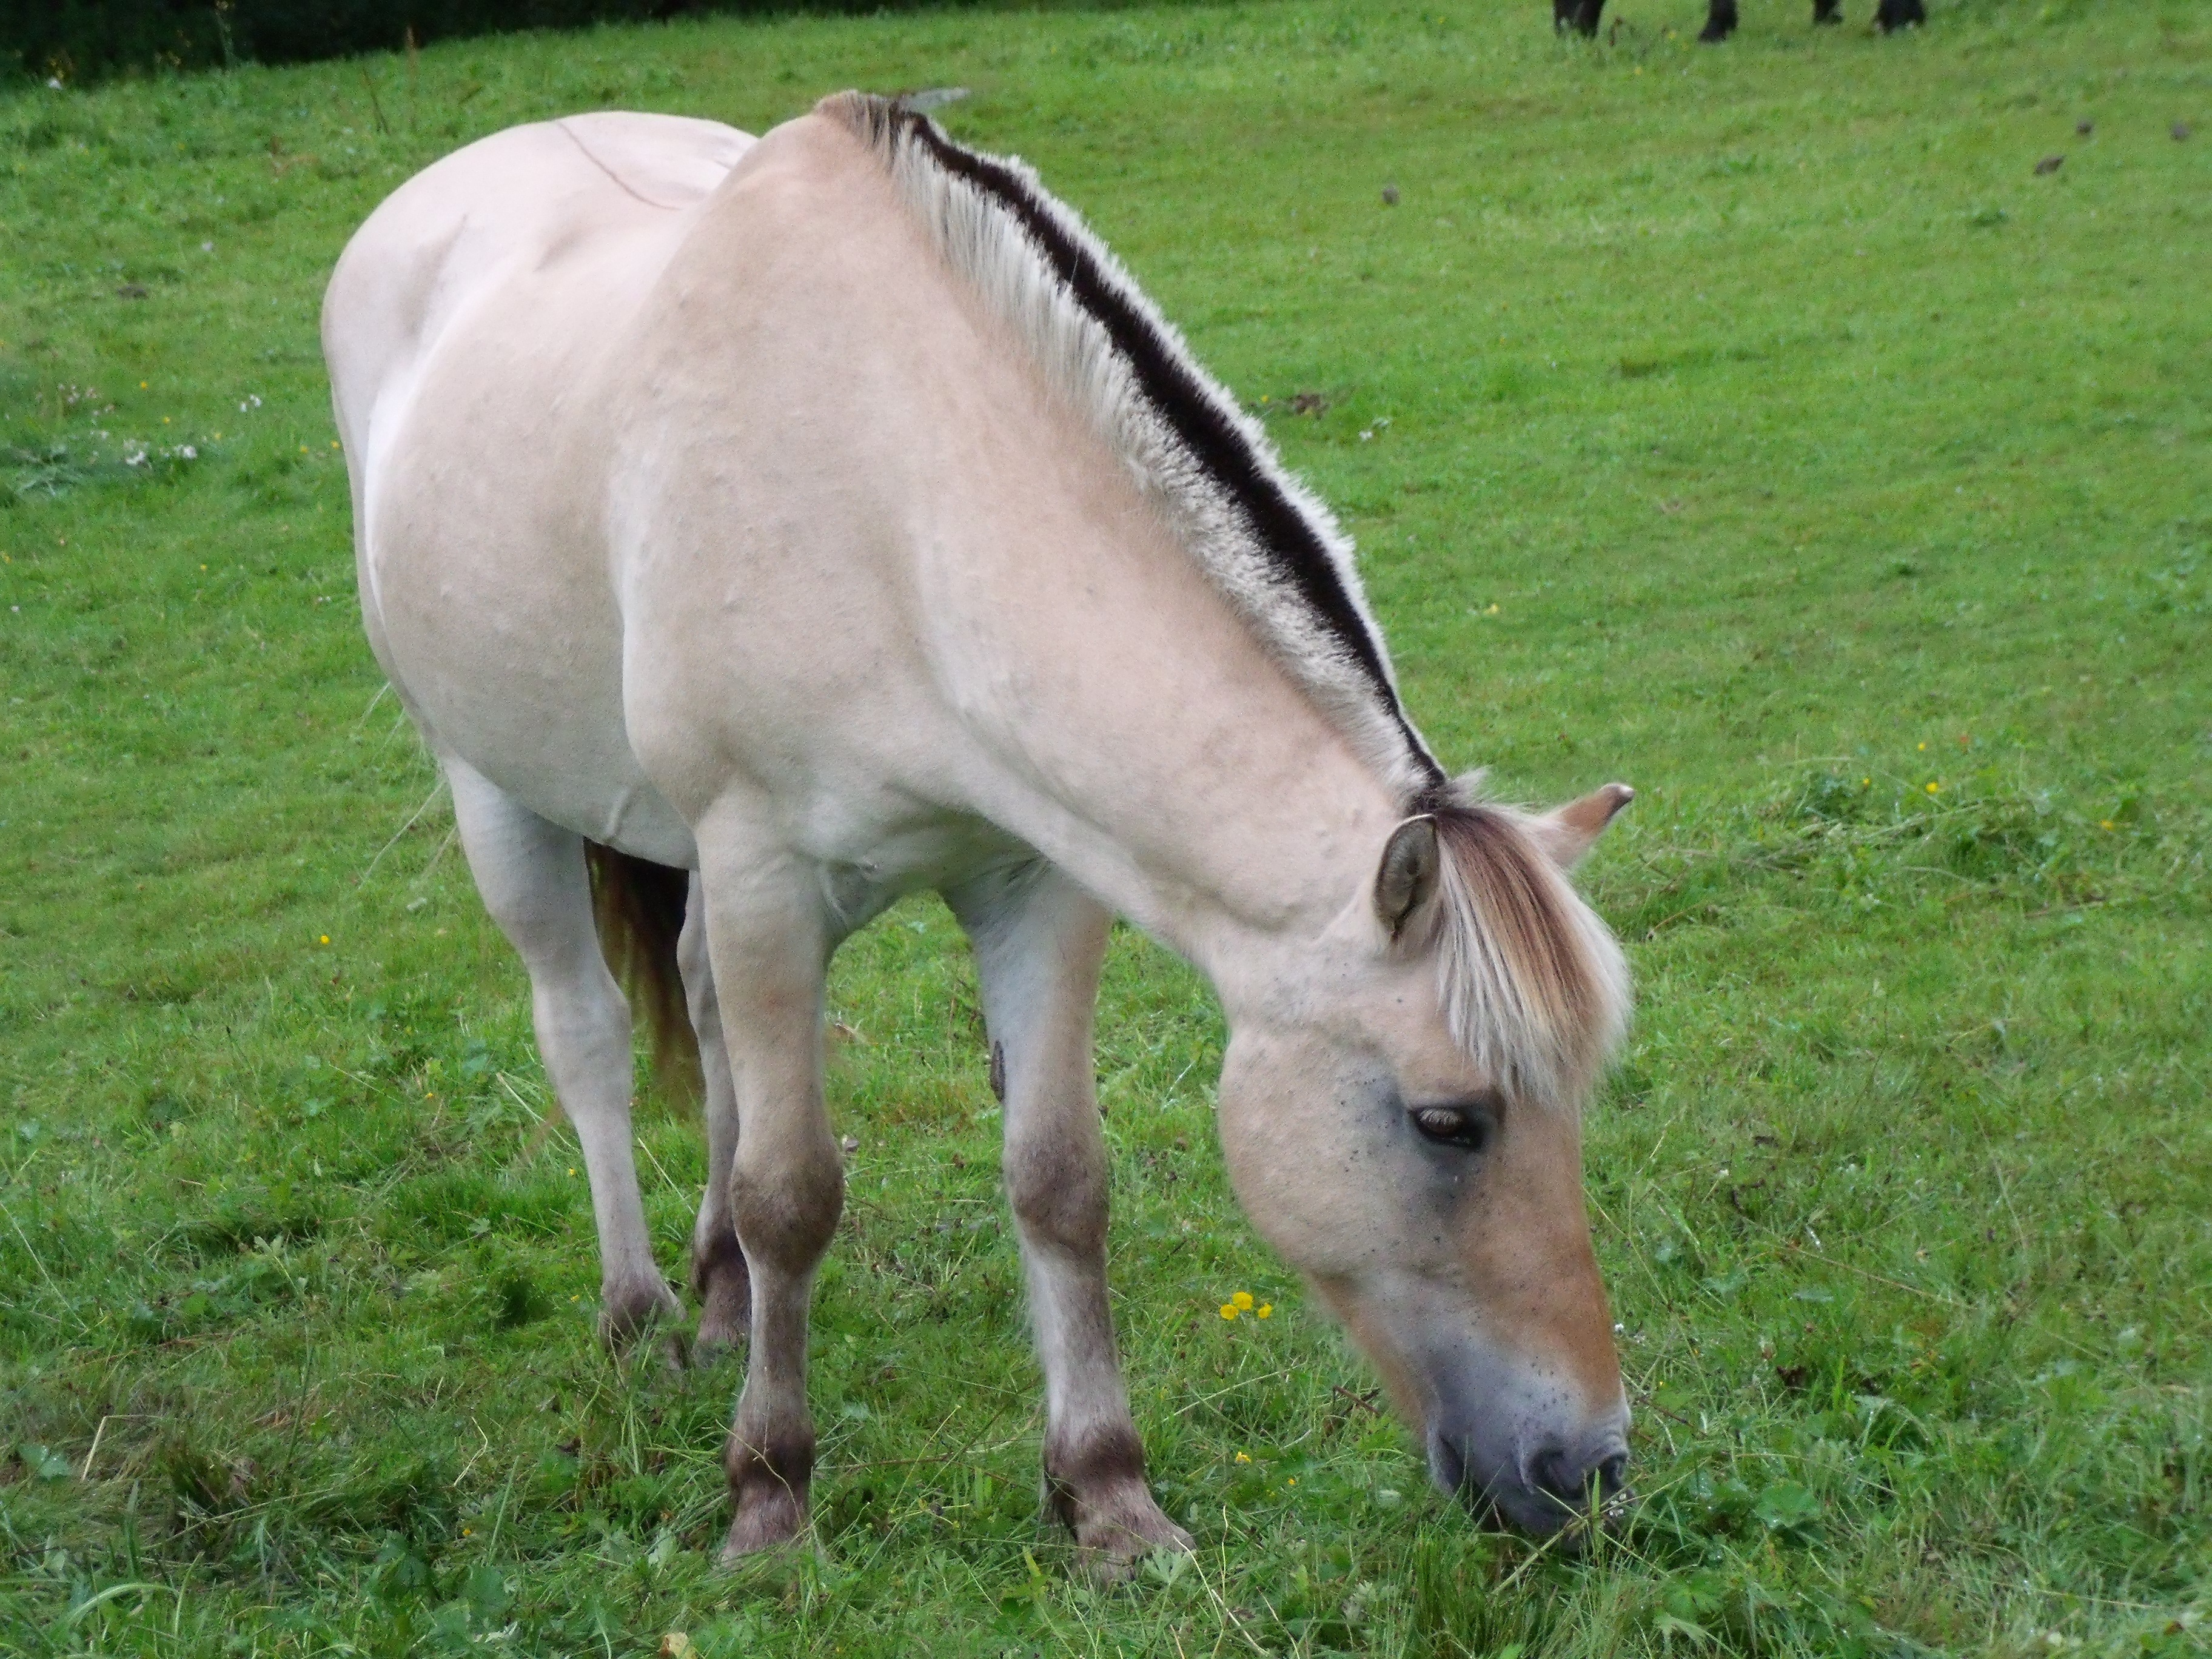
grass, farm, meadow, wildlife, herd, pasture, grazing, horse, mammal, stallion, mane, fauna, donkey, prato, grassland, vertebrate, mare, foal, norway, colt, pack animal, horse like mammal, mustang horse